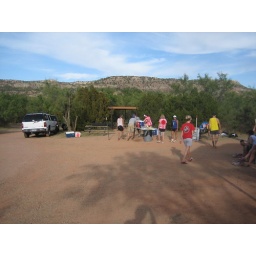
The guy in the white shirt was causing a scene.